Washington Black

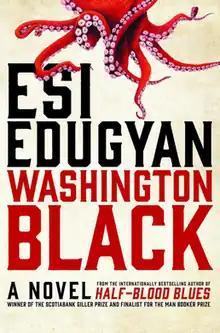
First edition

Washington Black is the third novel by Canadian author Esi Edugyan. The novel was published in 2018 by HarperCollins in Canada and by Knopf Publishers internationally. A bildungsroman, the story follows the early life of George Washington "Wash" Black, chronicling his escape from slavery and his subsequent adventures. The novel won the 2018 Scotiabank Giller Prize, and was shortlisted for the Booker Prize, the Rogers Writers' Trust Fiction Prize, and the 2019 Andrew Carnegie Medal for Excellence in Fiction.